Ruth Law Oliver

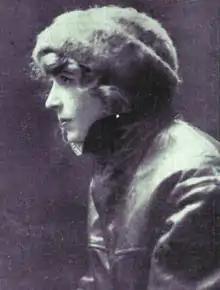
Ruth Law, from the cover of the May 5, 1917 issue of "Billboard"

After the United States entered World War I in April 1917, she campaigned unsuccessfully for women to be allowed to fly military aircraft, even petitioning President Wilson directly. Her specific application was for a commission in the United States Army Signal Corps. Stung by her rejection, she wrote an article entitled "Let Women Fly!" in the magazine "Air Travel", where she argued that her success in aviation should prove a woman's fitness for work in the field.